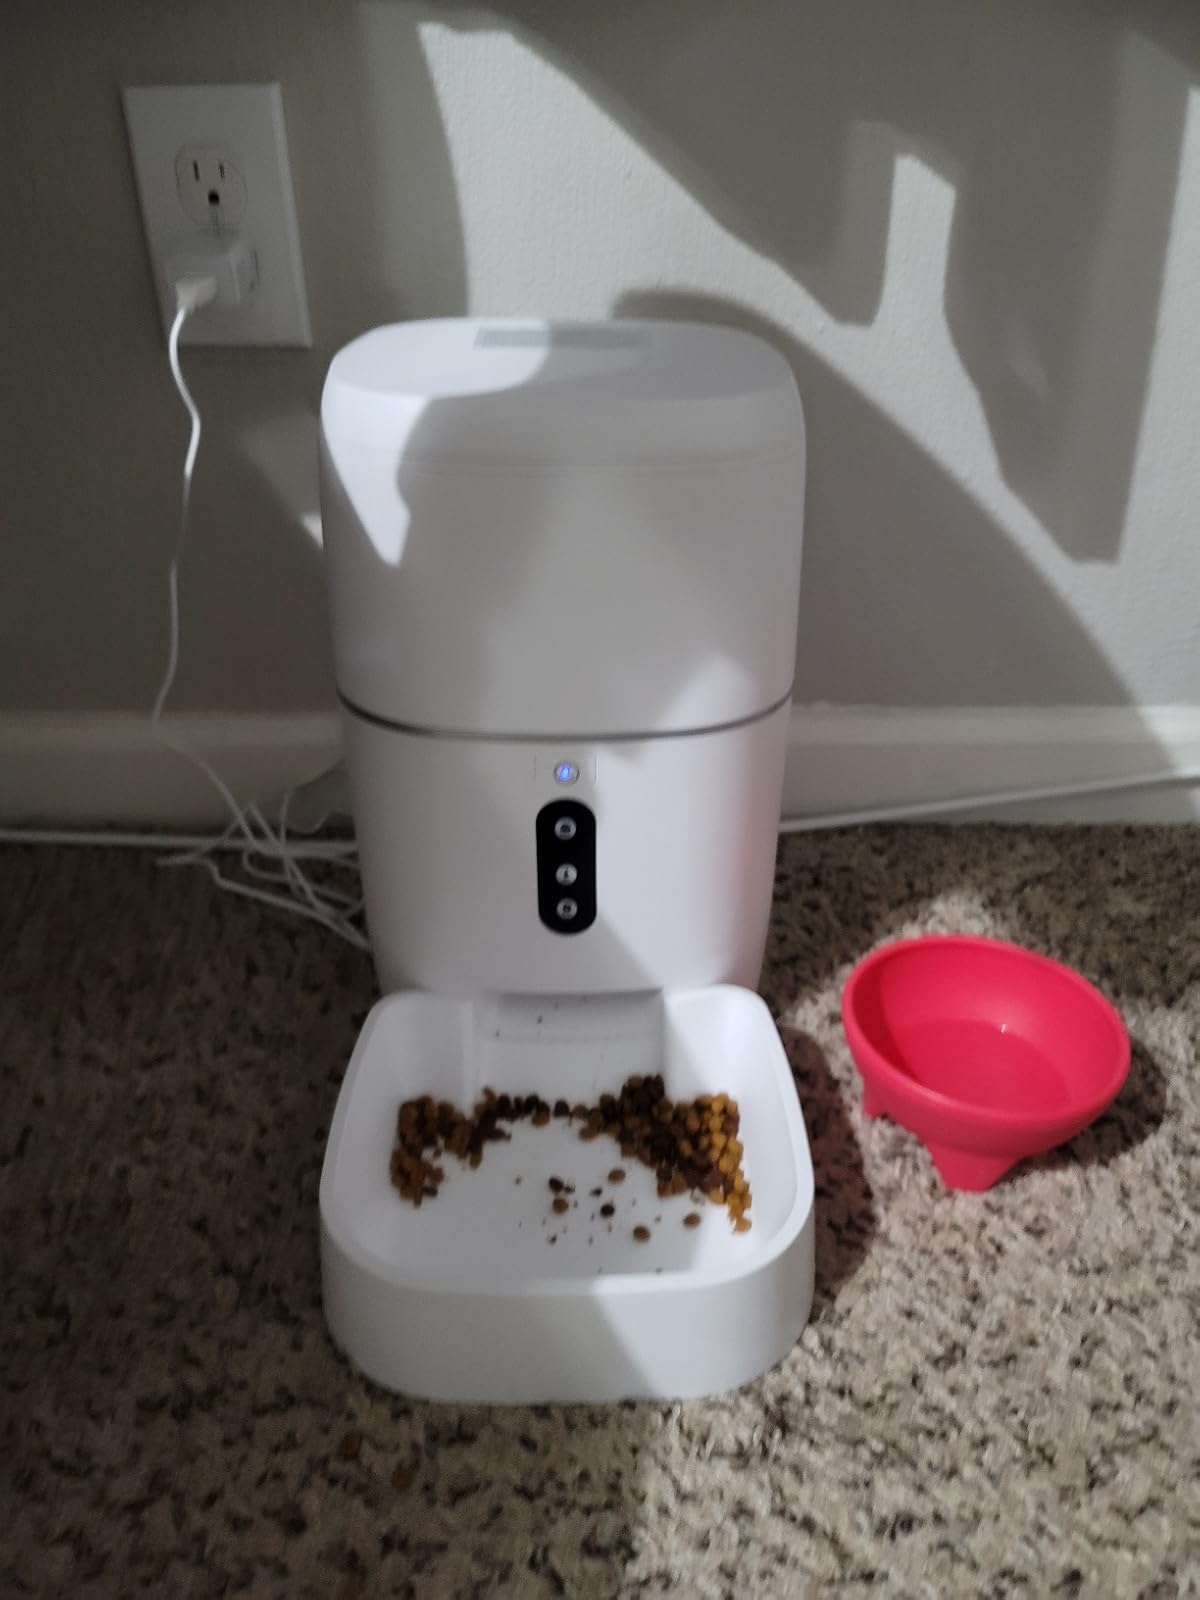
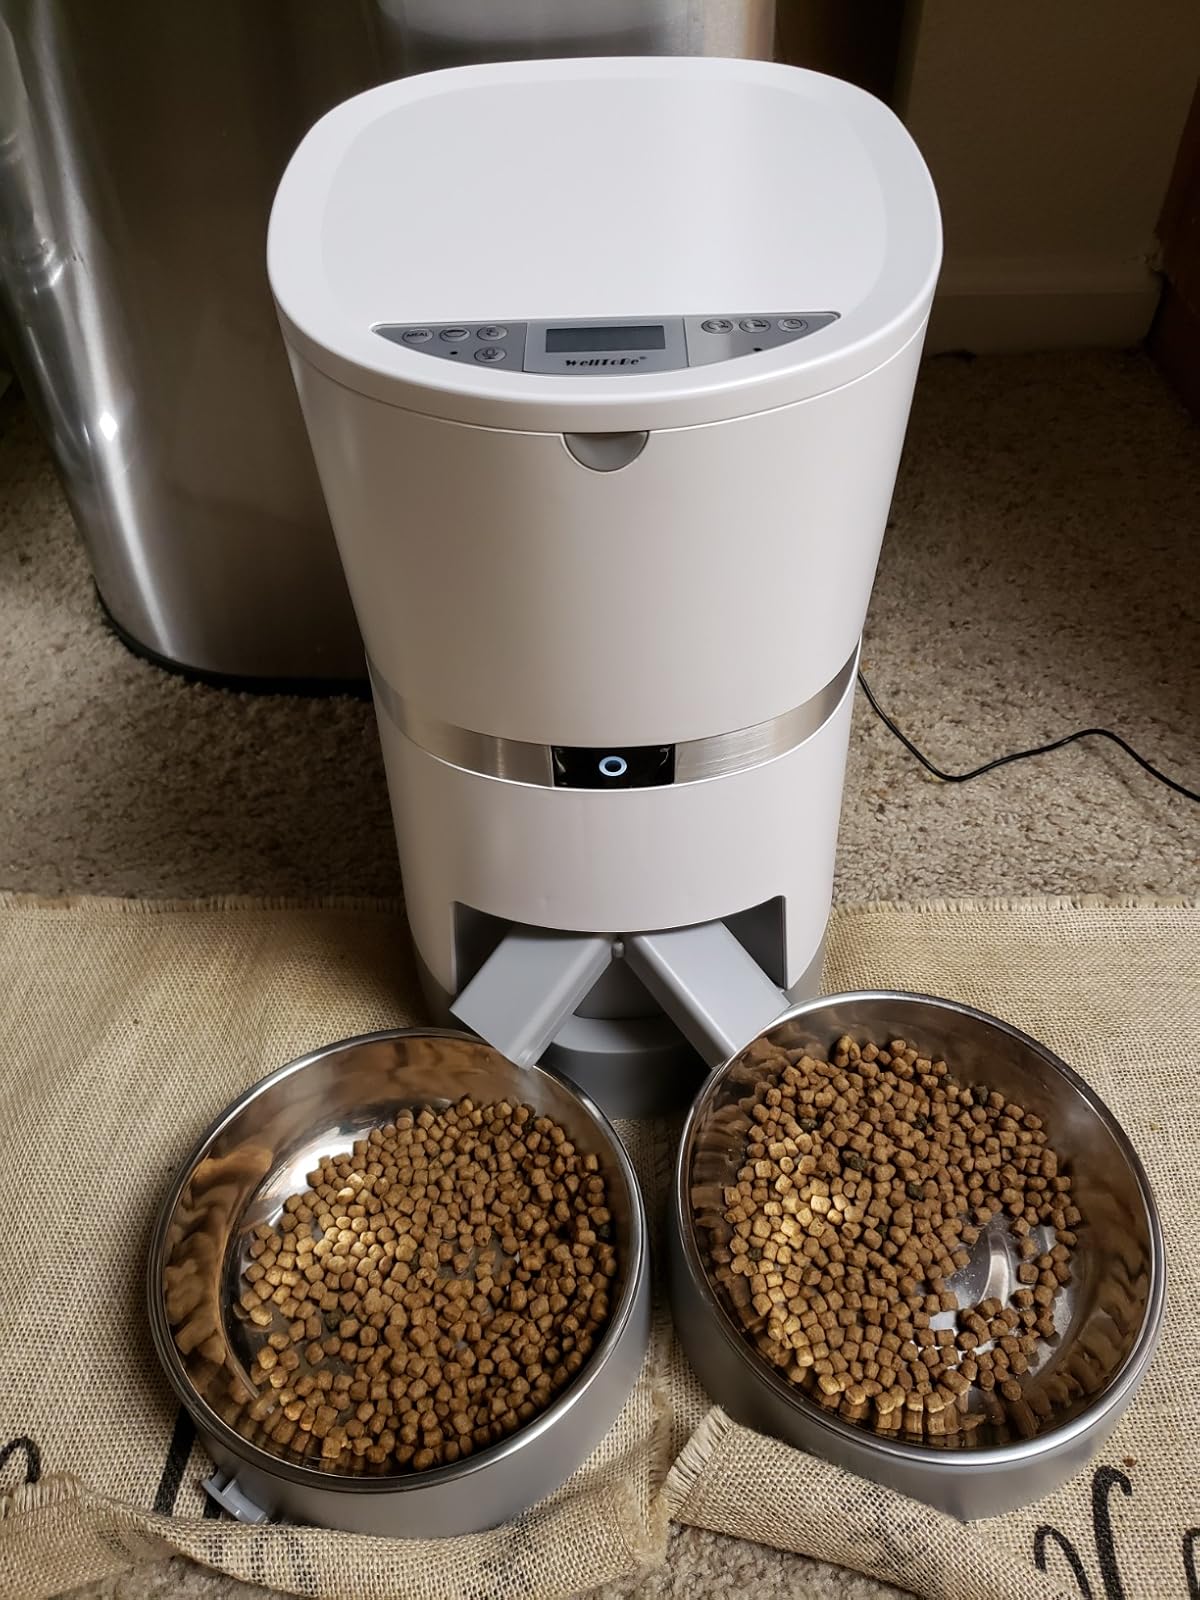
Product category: items_feeder
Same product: no